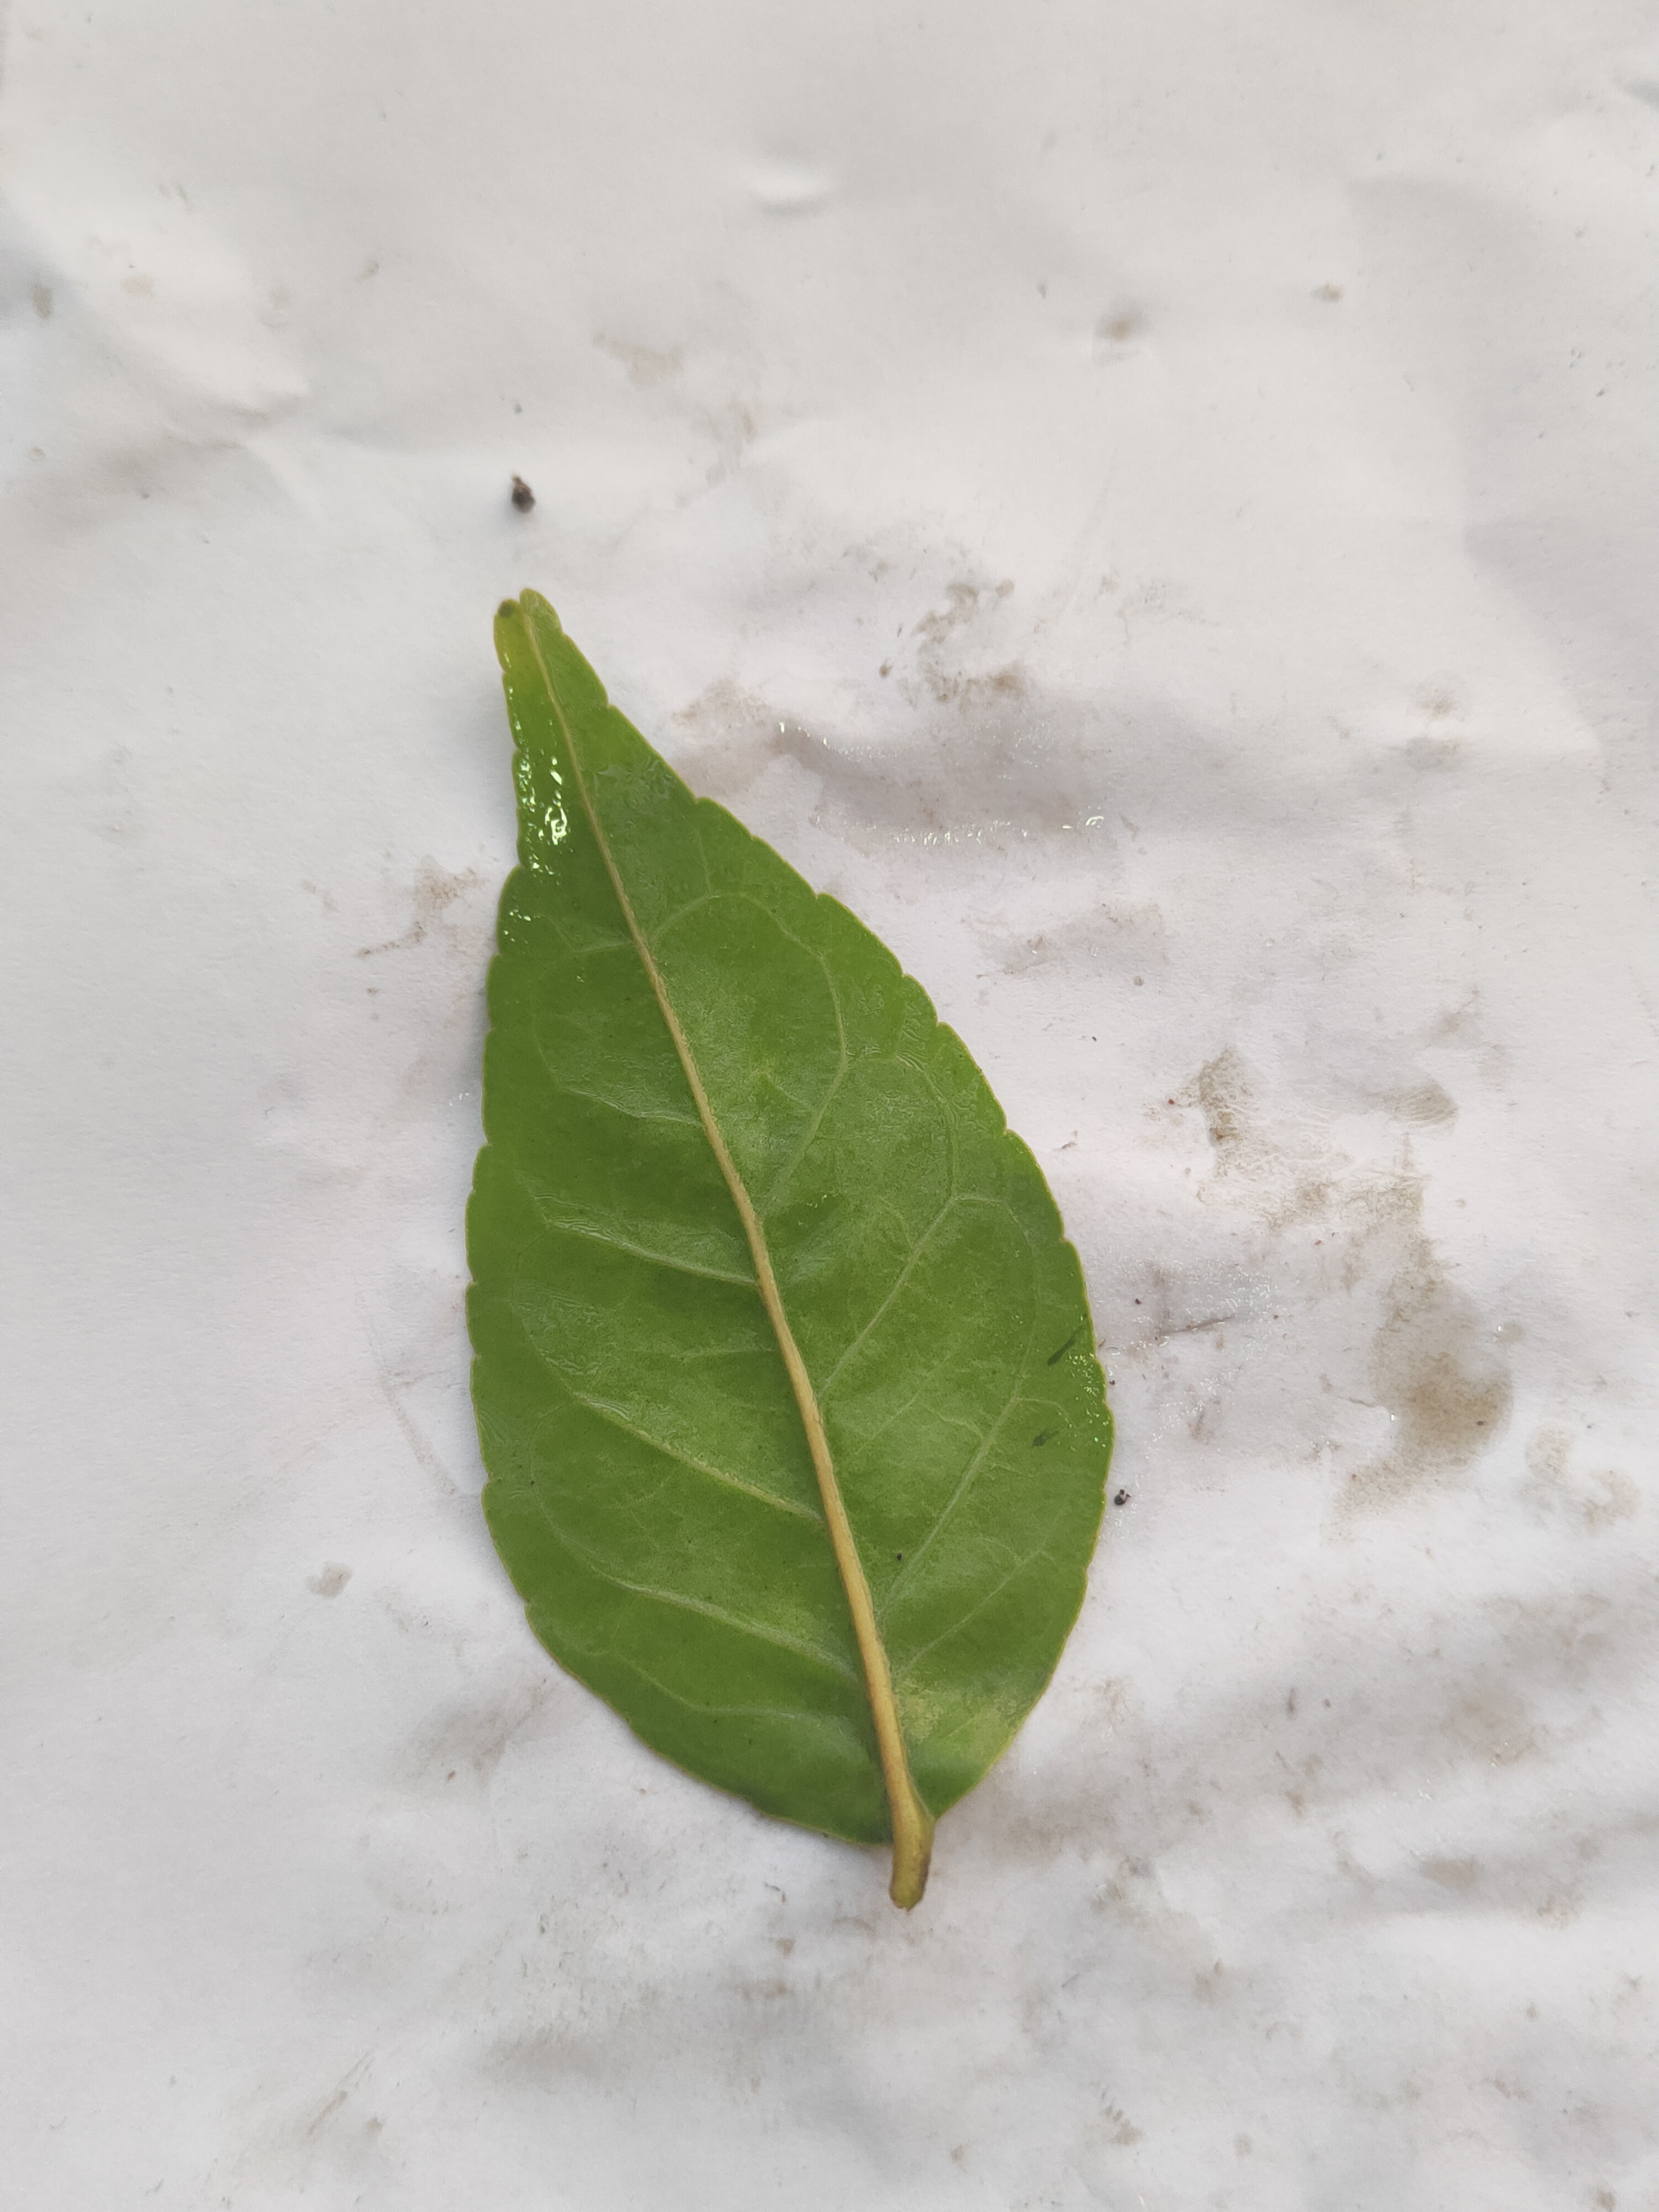
Leaf variety: Aegle marmelos